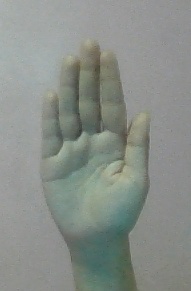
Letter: seen